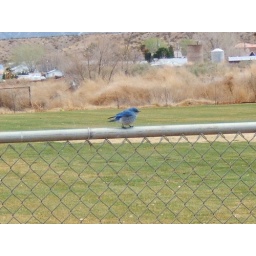
These are mountain blue birds. They are not from here they got caught in a storm that was passing through.